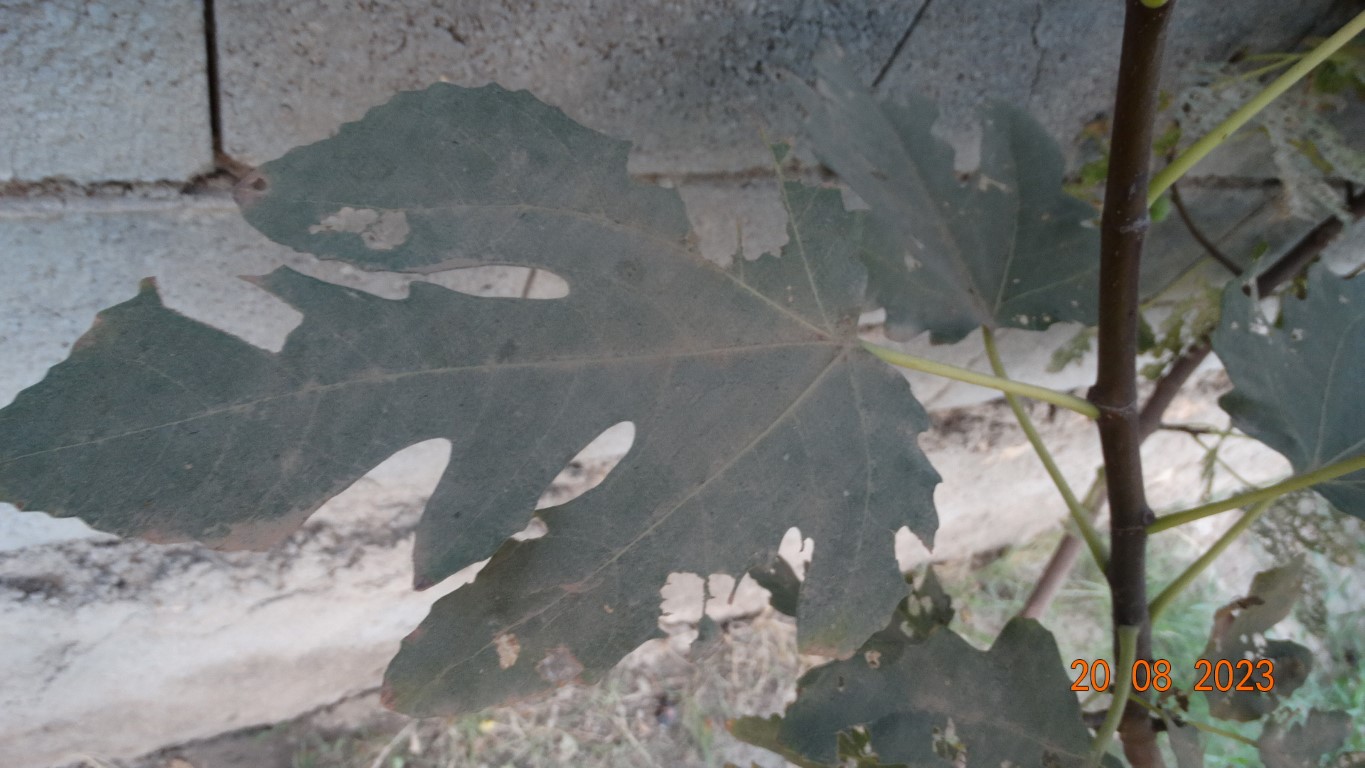
Label: infected